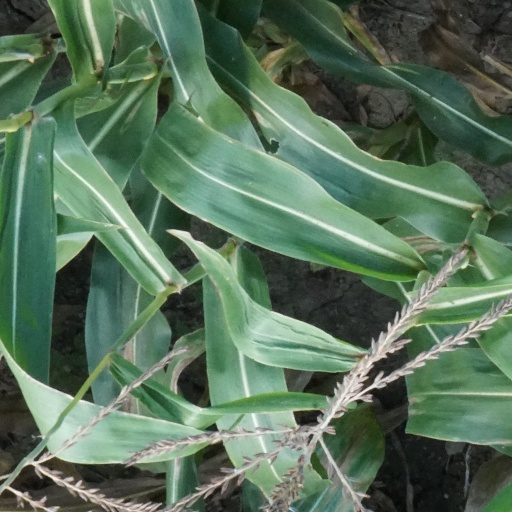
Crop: maize; corn